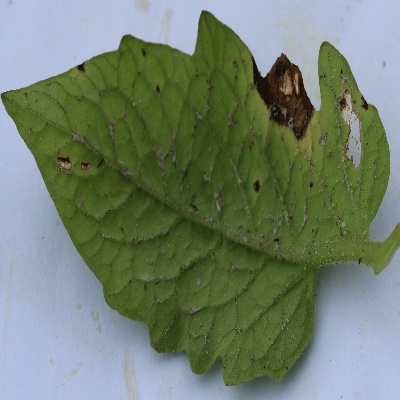
Crop: Tomato
Condition: septoria leaf spot